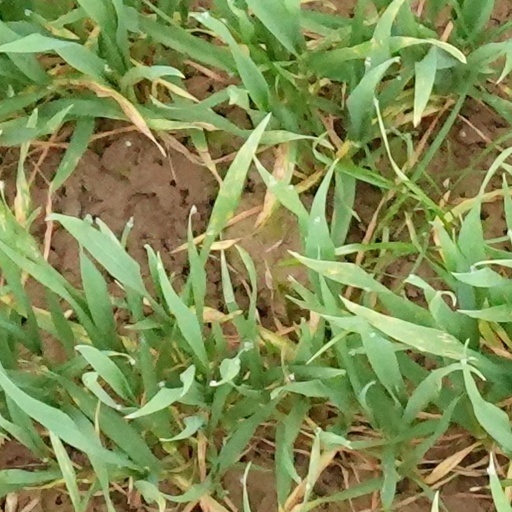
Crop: wheat